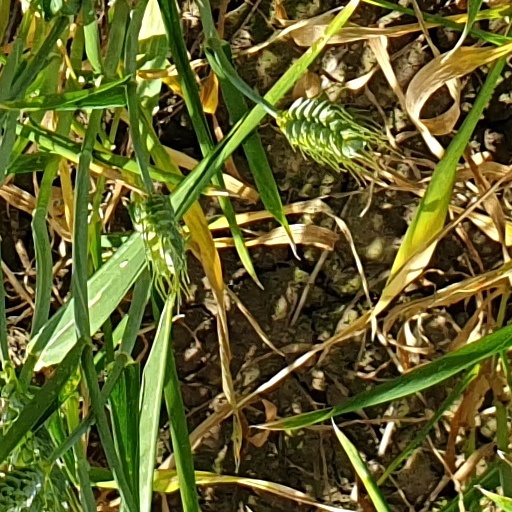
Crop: wheat